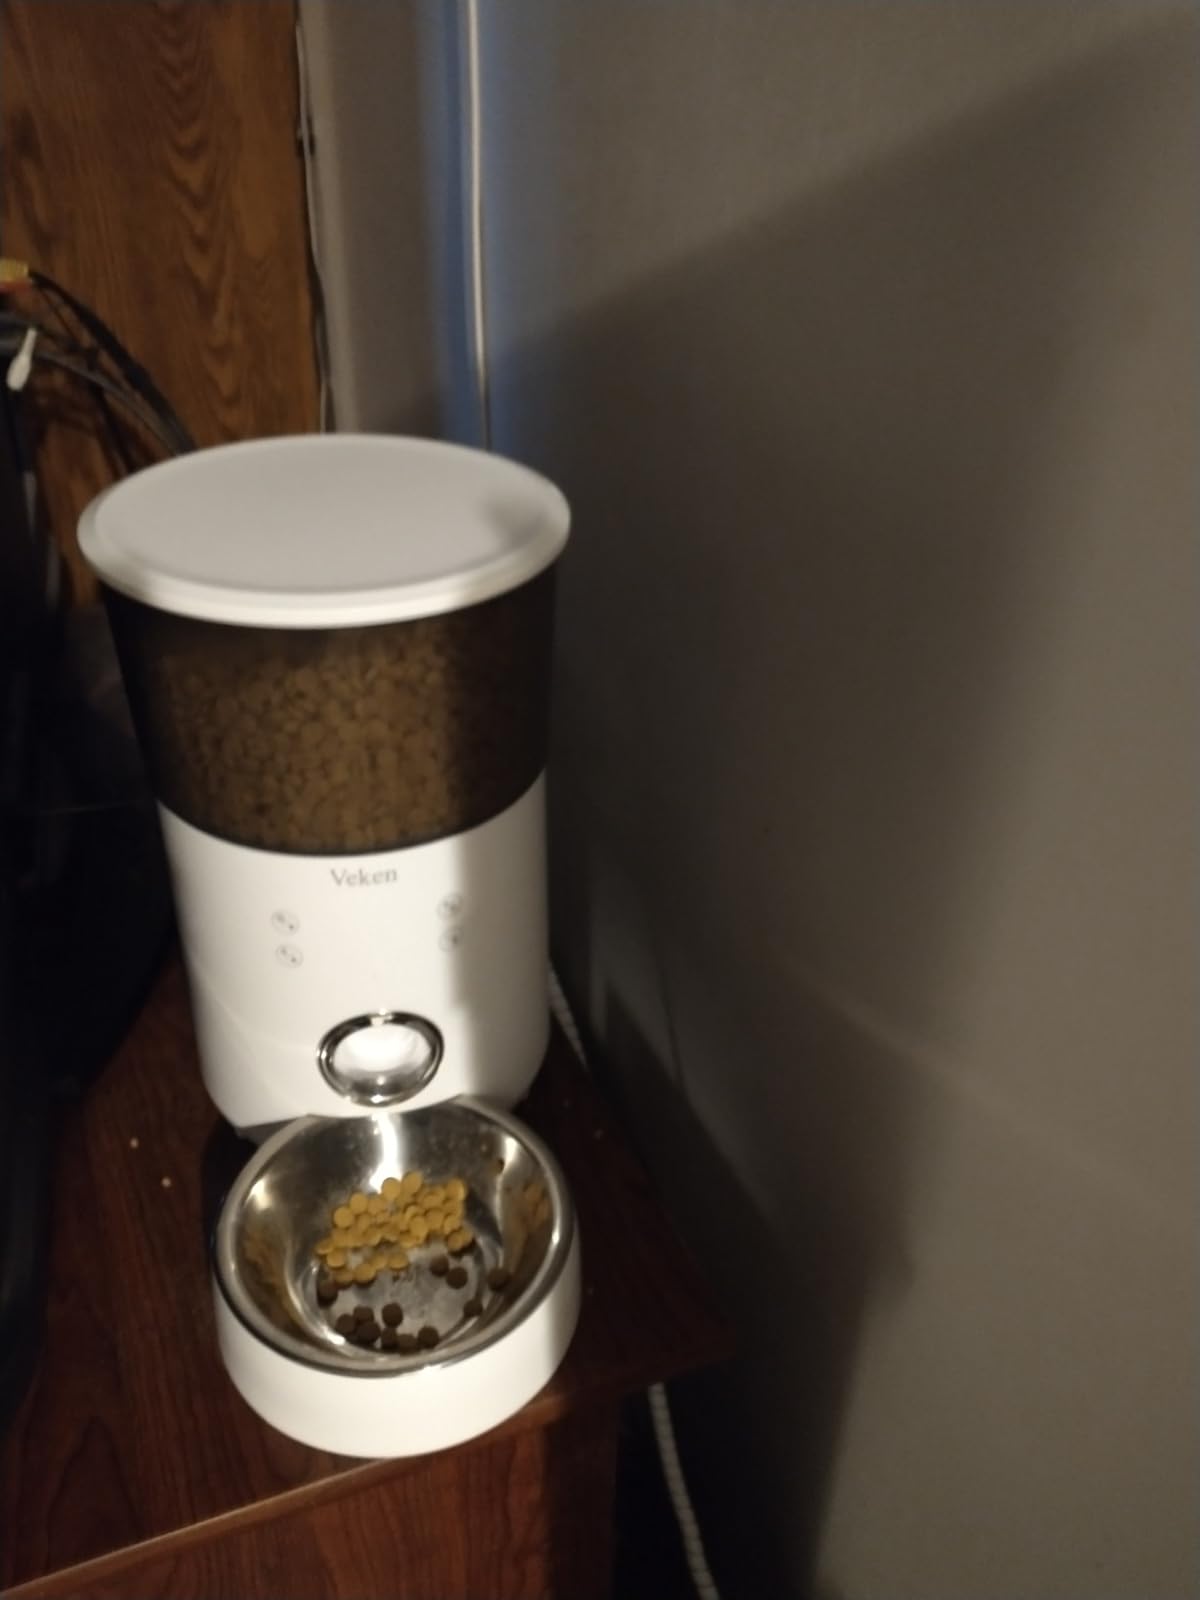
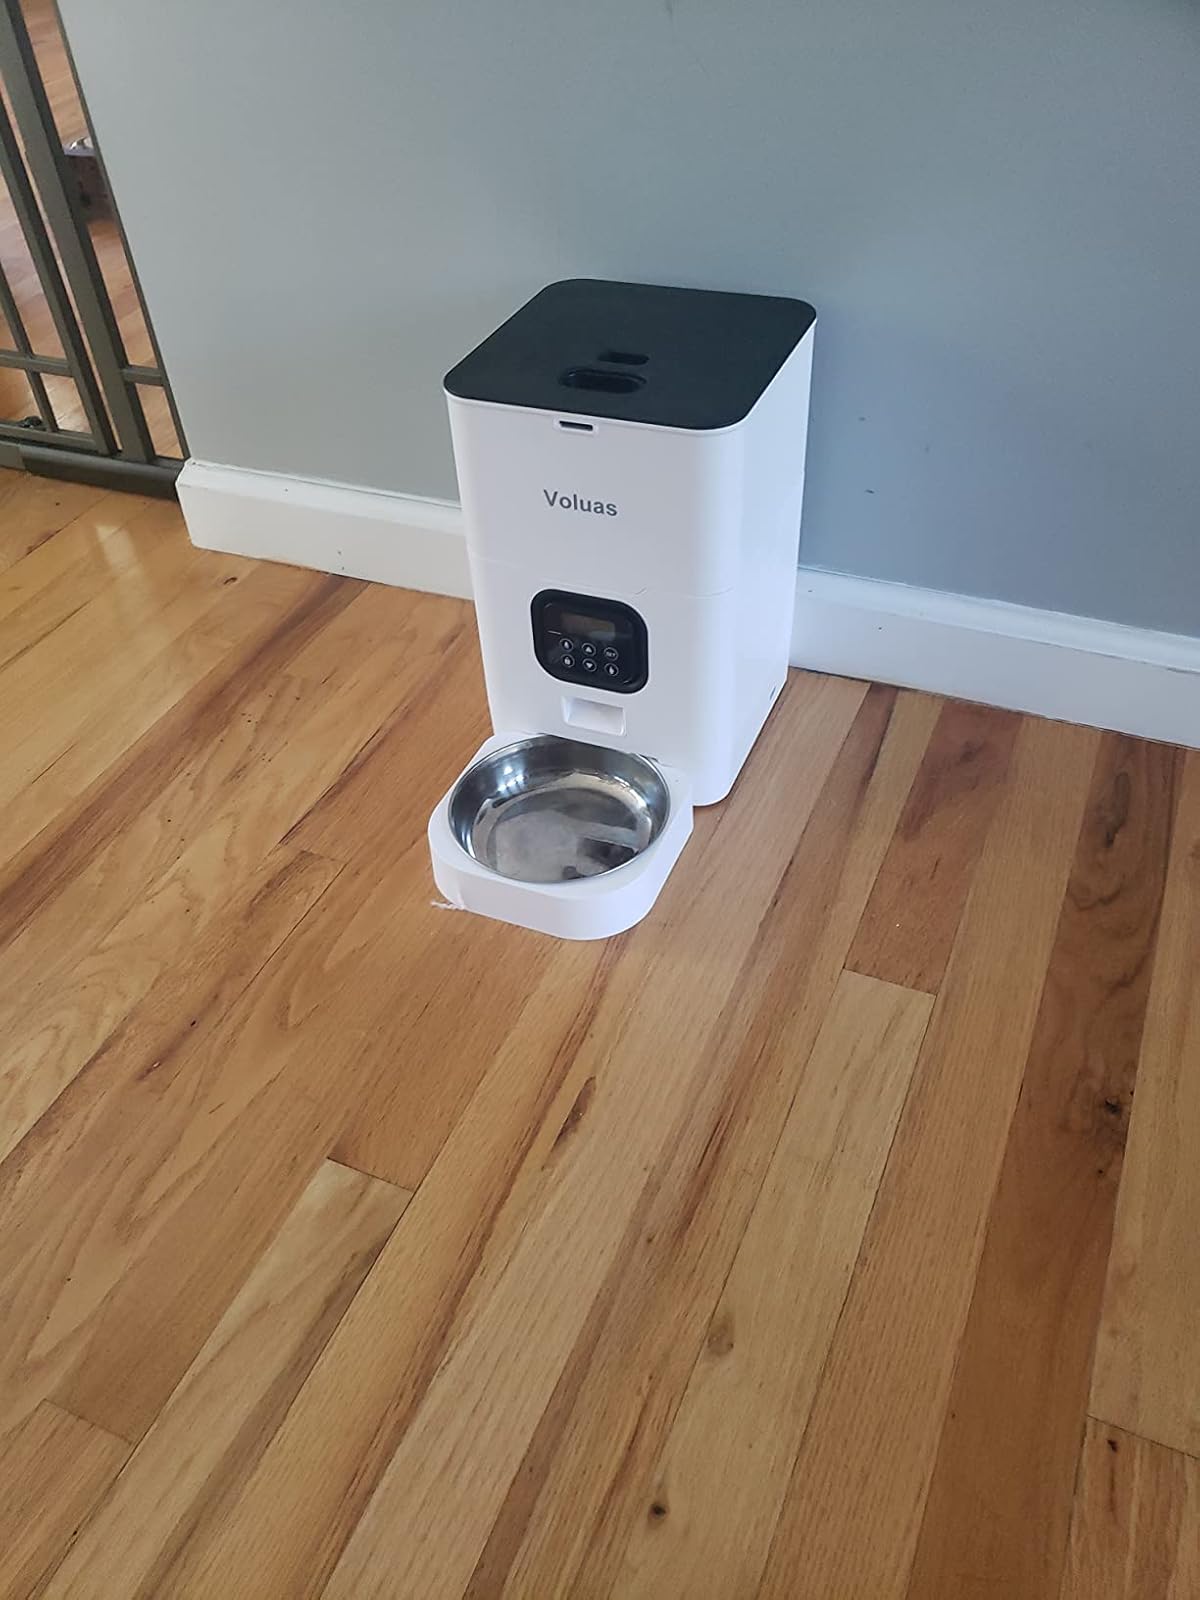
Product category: items_feeder
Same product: no